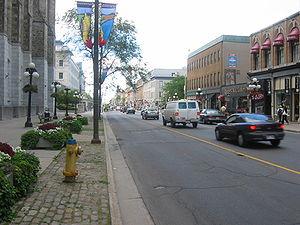
La promenade Sussex est une rue importante à Ottawa, au Canada. Elle est à peu près parallèle à la rivière des Outaouais. Commençant à la rue Rideau dans le sud, Sussex se dirige vers le nord, puis vire vers le nord-est jusqu'à la rue MacKay.